Economy of India

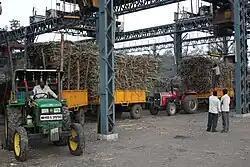
Sugarcane weighing at a Pravara Sahakari Sakhar Karkhana Ltd in Maharashtra

India is the largest producer of milk, jute and pulses, and has the world's largest cattle population with 303 million animals in 2023. It is the second-largest producer of rice, wheat, sugarcane, cotton and groundnuts, as well as the second-largest fruit and vegetable producer, accounting for 10.9% and 8.6% of the world fruit and vegetable production, respectively, but only for 1% of global fruits and vegetables trade. India is also the second-largest producer and the largest consumer of silk, producing in 2005. India is the second-largest exporter of cashew kernels and cashew nut shell liquid (CNSL). Foreign exchange earned by the country through the export of cashew kernels during FY 2023 reached 356M$. of kernels were exported during 2023. There are about 600 cashew processing units in Kollam, Kerala.